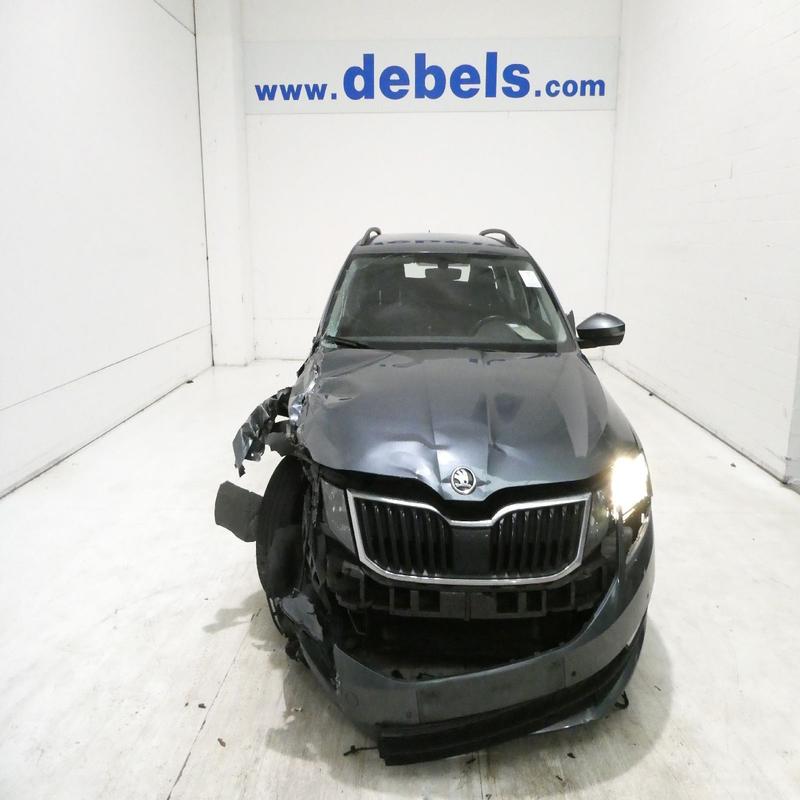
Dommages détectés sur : plaque d'immatriculation avant, pare-choc avant, feu avant droit, capot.
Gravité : majeur